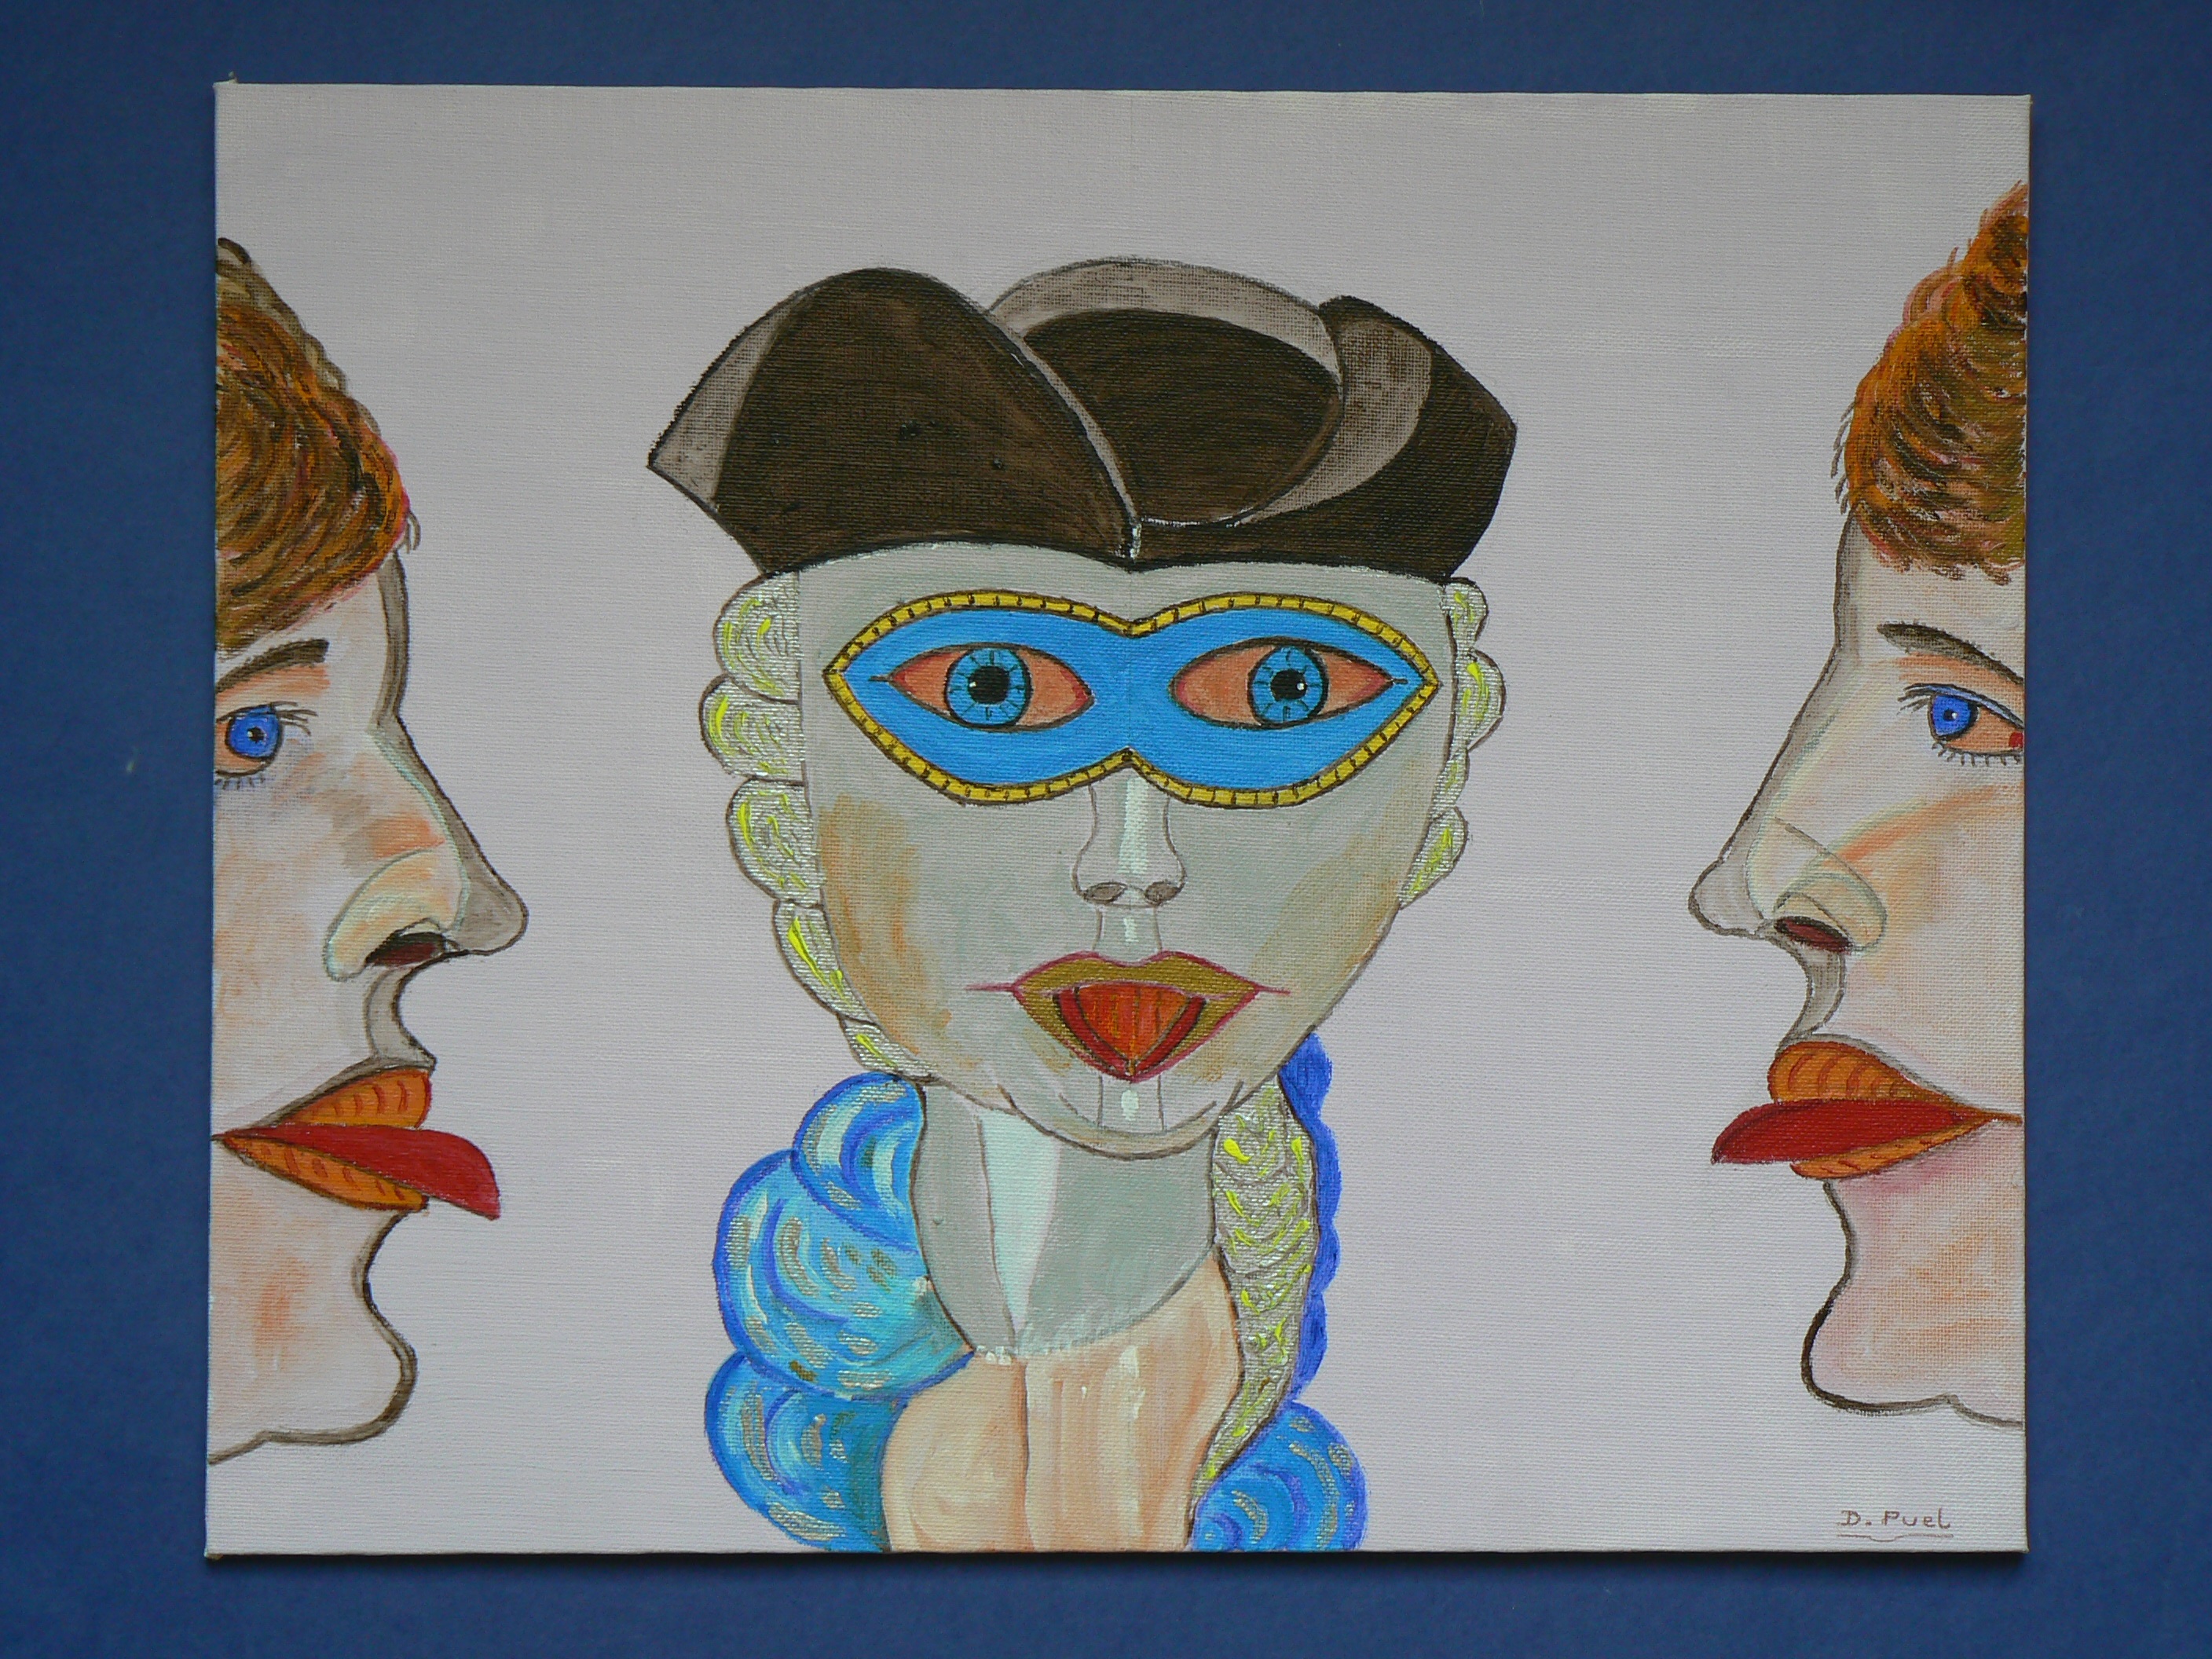
venice, painting, art, sketch, drawing, illustration, lips, collage, masks, lipstick, languages, taste, modern art, mouths, acrylic paint, child art